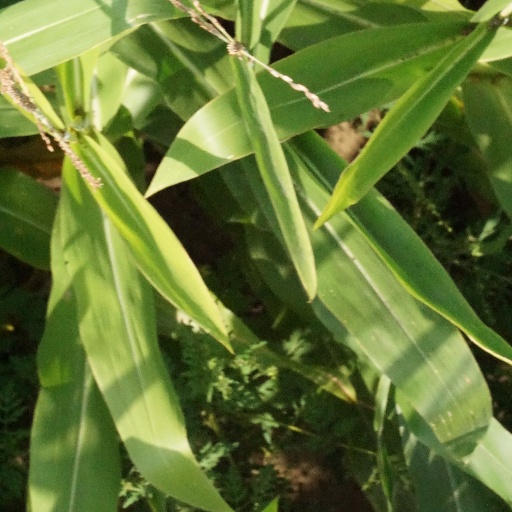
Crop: maize; corn